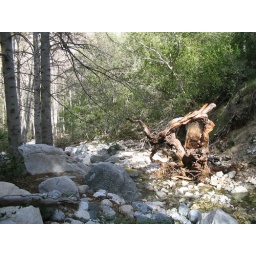
A cool tree sitting in the river outside of Bear Canyon Camp.